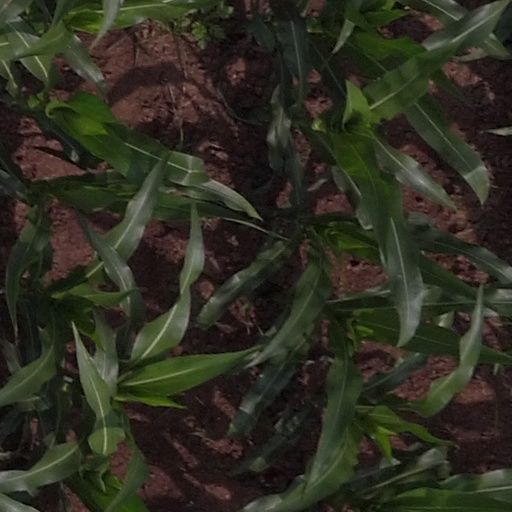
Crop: maize; corn